Mark Webber (racing driver)

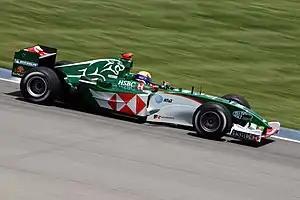
Webber driving for Jaguar at the

Webber was offered a five-year extension to his contract but signed a two-year extension instead. During the season, Webber contributed to the Jaguar R5's technical development and was consistent year-round, extracting extra car performance and regularly outperforming his Red Bull-backed teammate Christian Klien. He drove the underperforming and unreliable R5 vehicle causing him to retire from 8 out of 18 races. However, Webber scored points four times with a season-high start of second at the and a best finish of sixth at the . He placed 13th overall with 7 points.